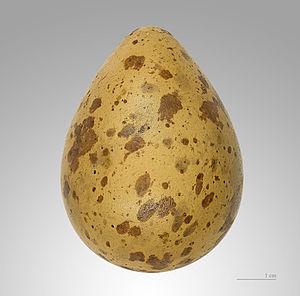
Le Courlis corlieu est une espèce d'oiseaux limicoles de la famille des scolopacidés.